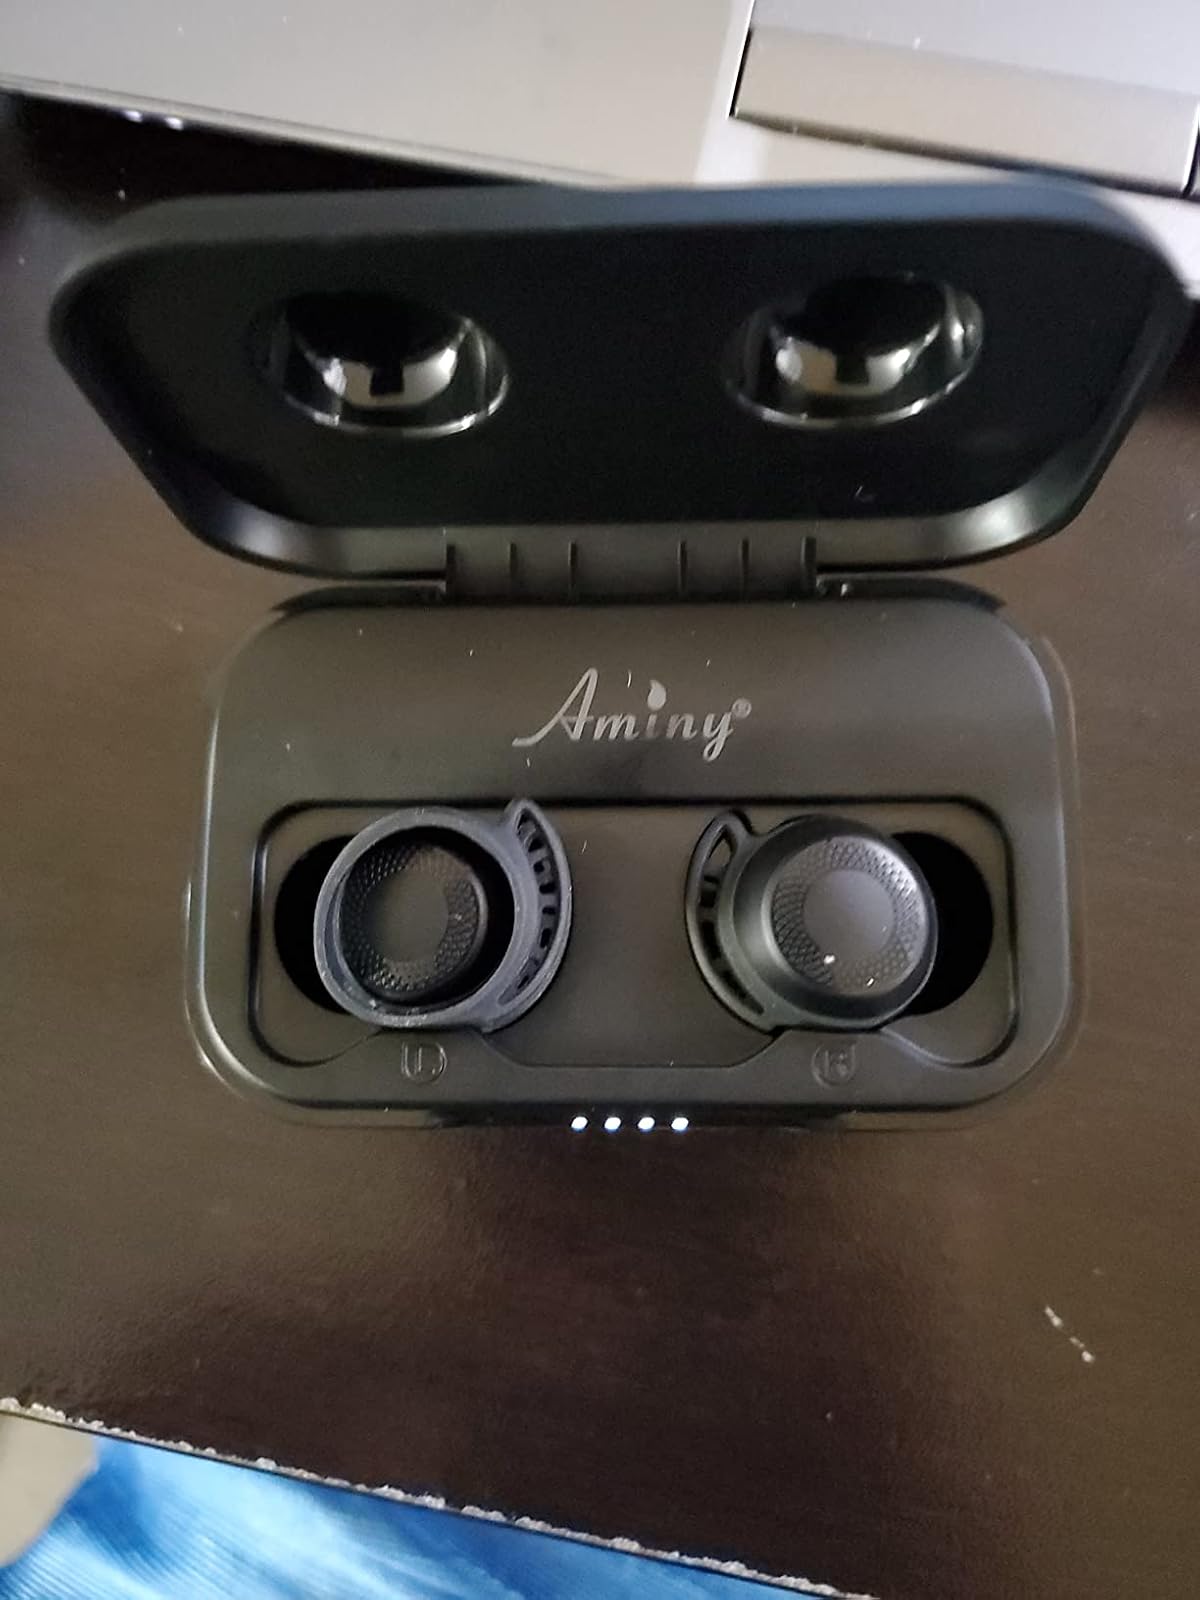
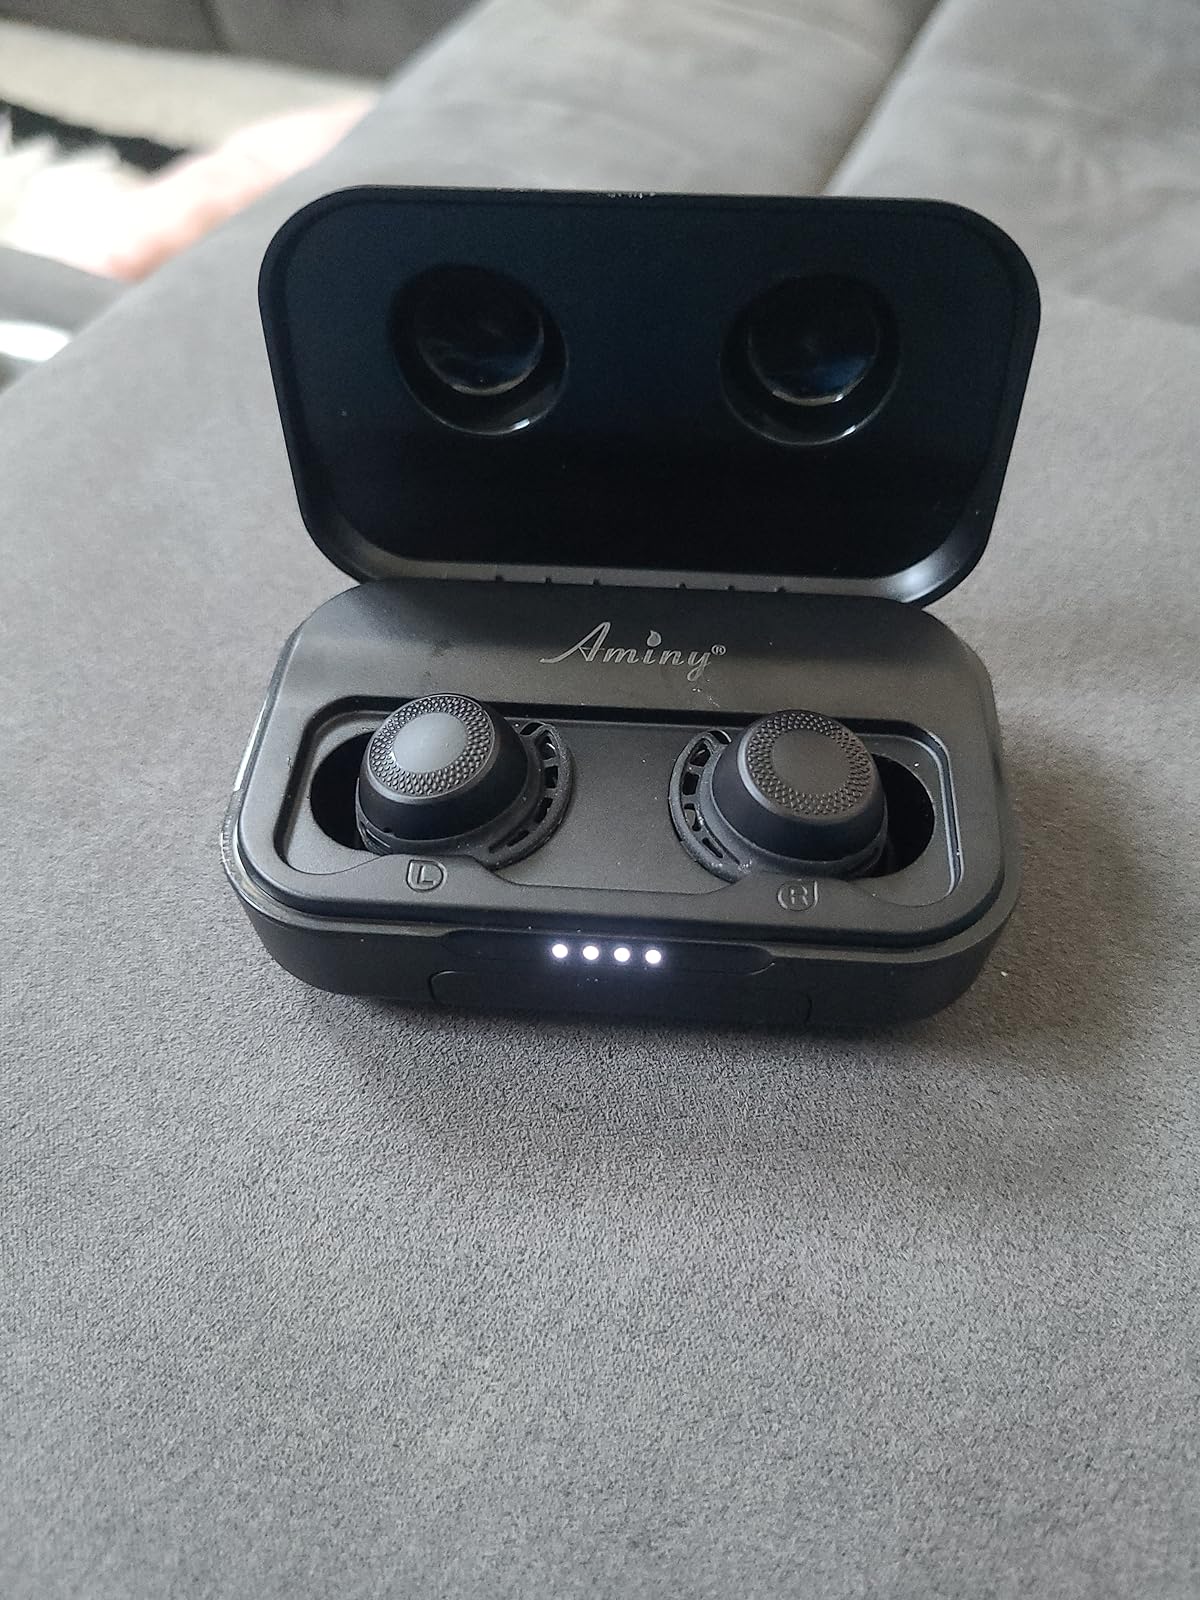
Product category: earbuds
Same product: yes